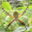
Label: spider